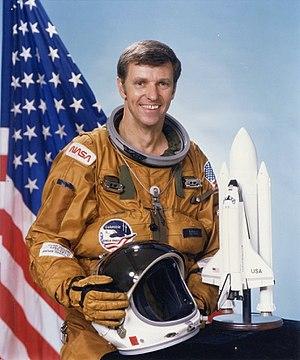
Joseph Henry Engle dit Joe Engle est un astronaute américain né le 26 août 1932.